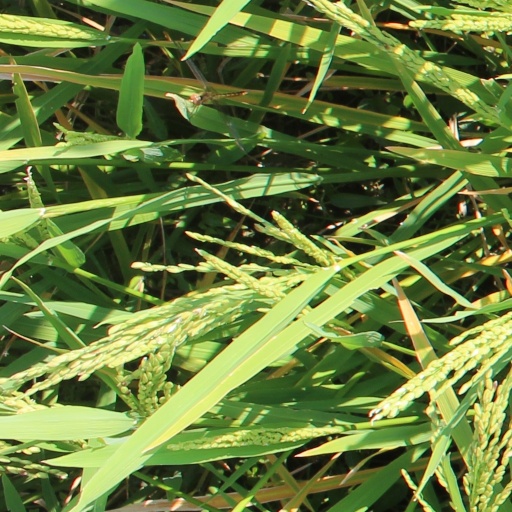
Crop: rice